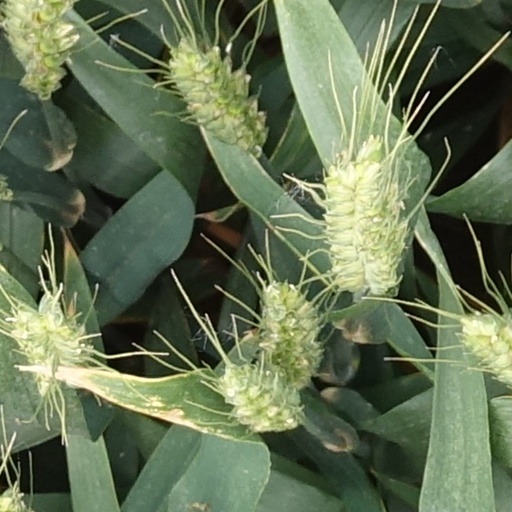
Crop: wheat